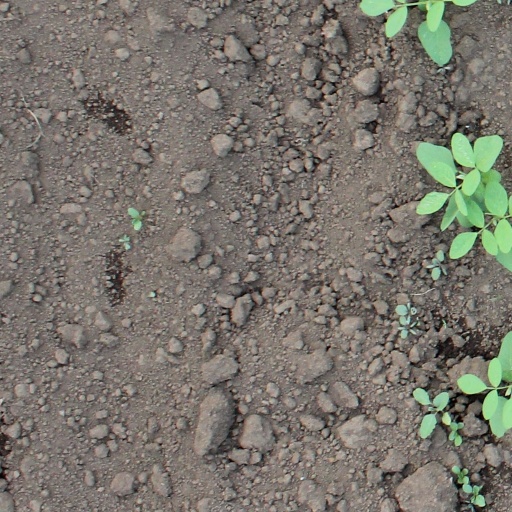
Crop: soybean